Dimitris Drosos

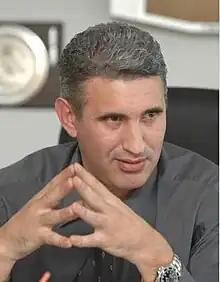

Dimitris Drosos (born 1966) is a Greek businessman, owner of PAE CHANIA and the ex-chairman of AEK Athens BC and PAOK BC.